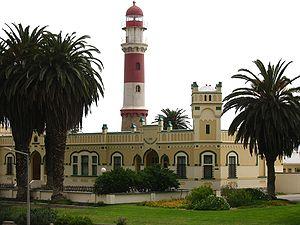
Swakopmund est une ville et une station balnéaire de la Namibie située sur la côte atlantique.